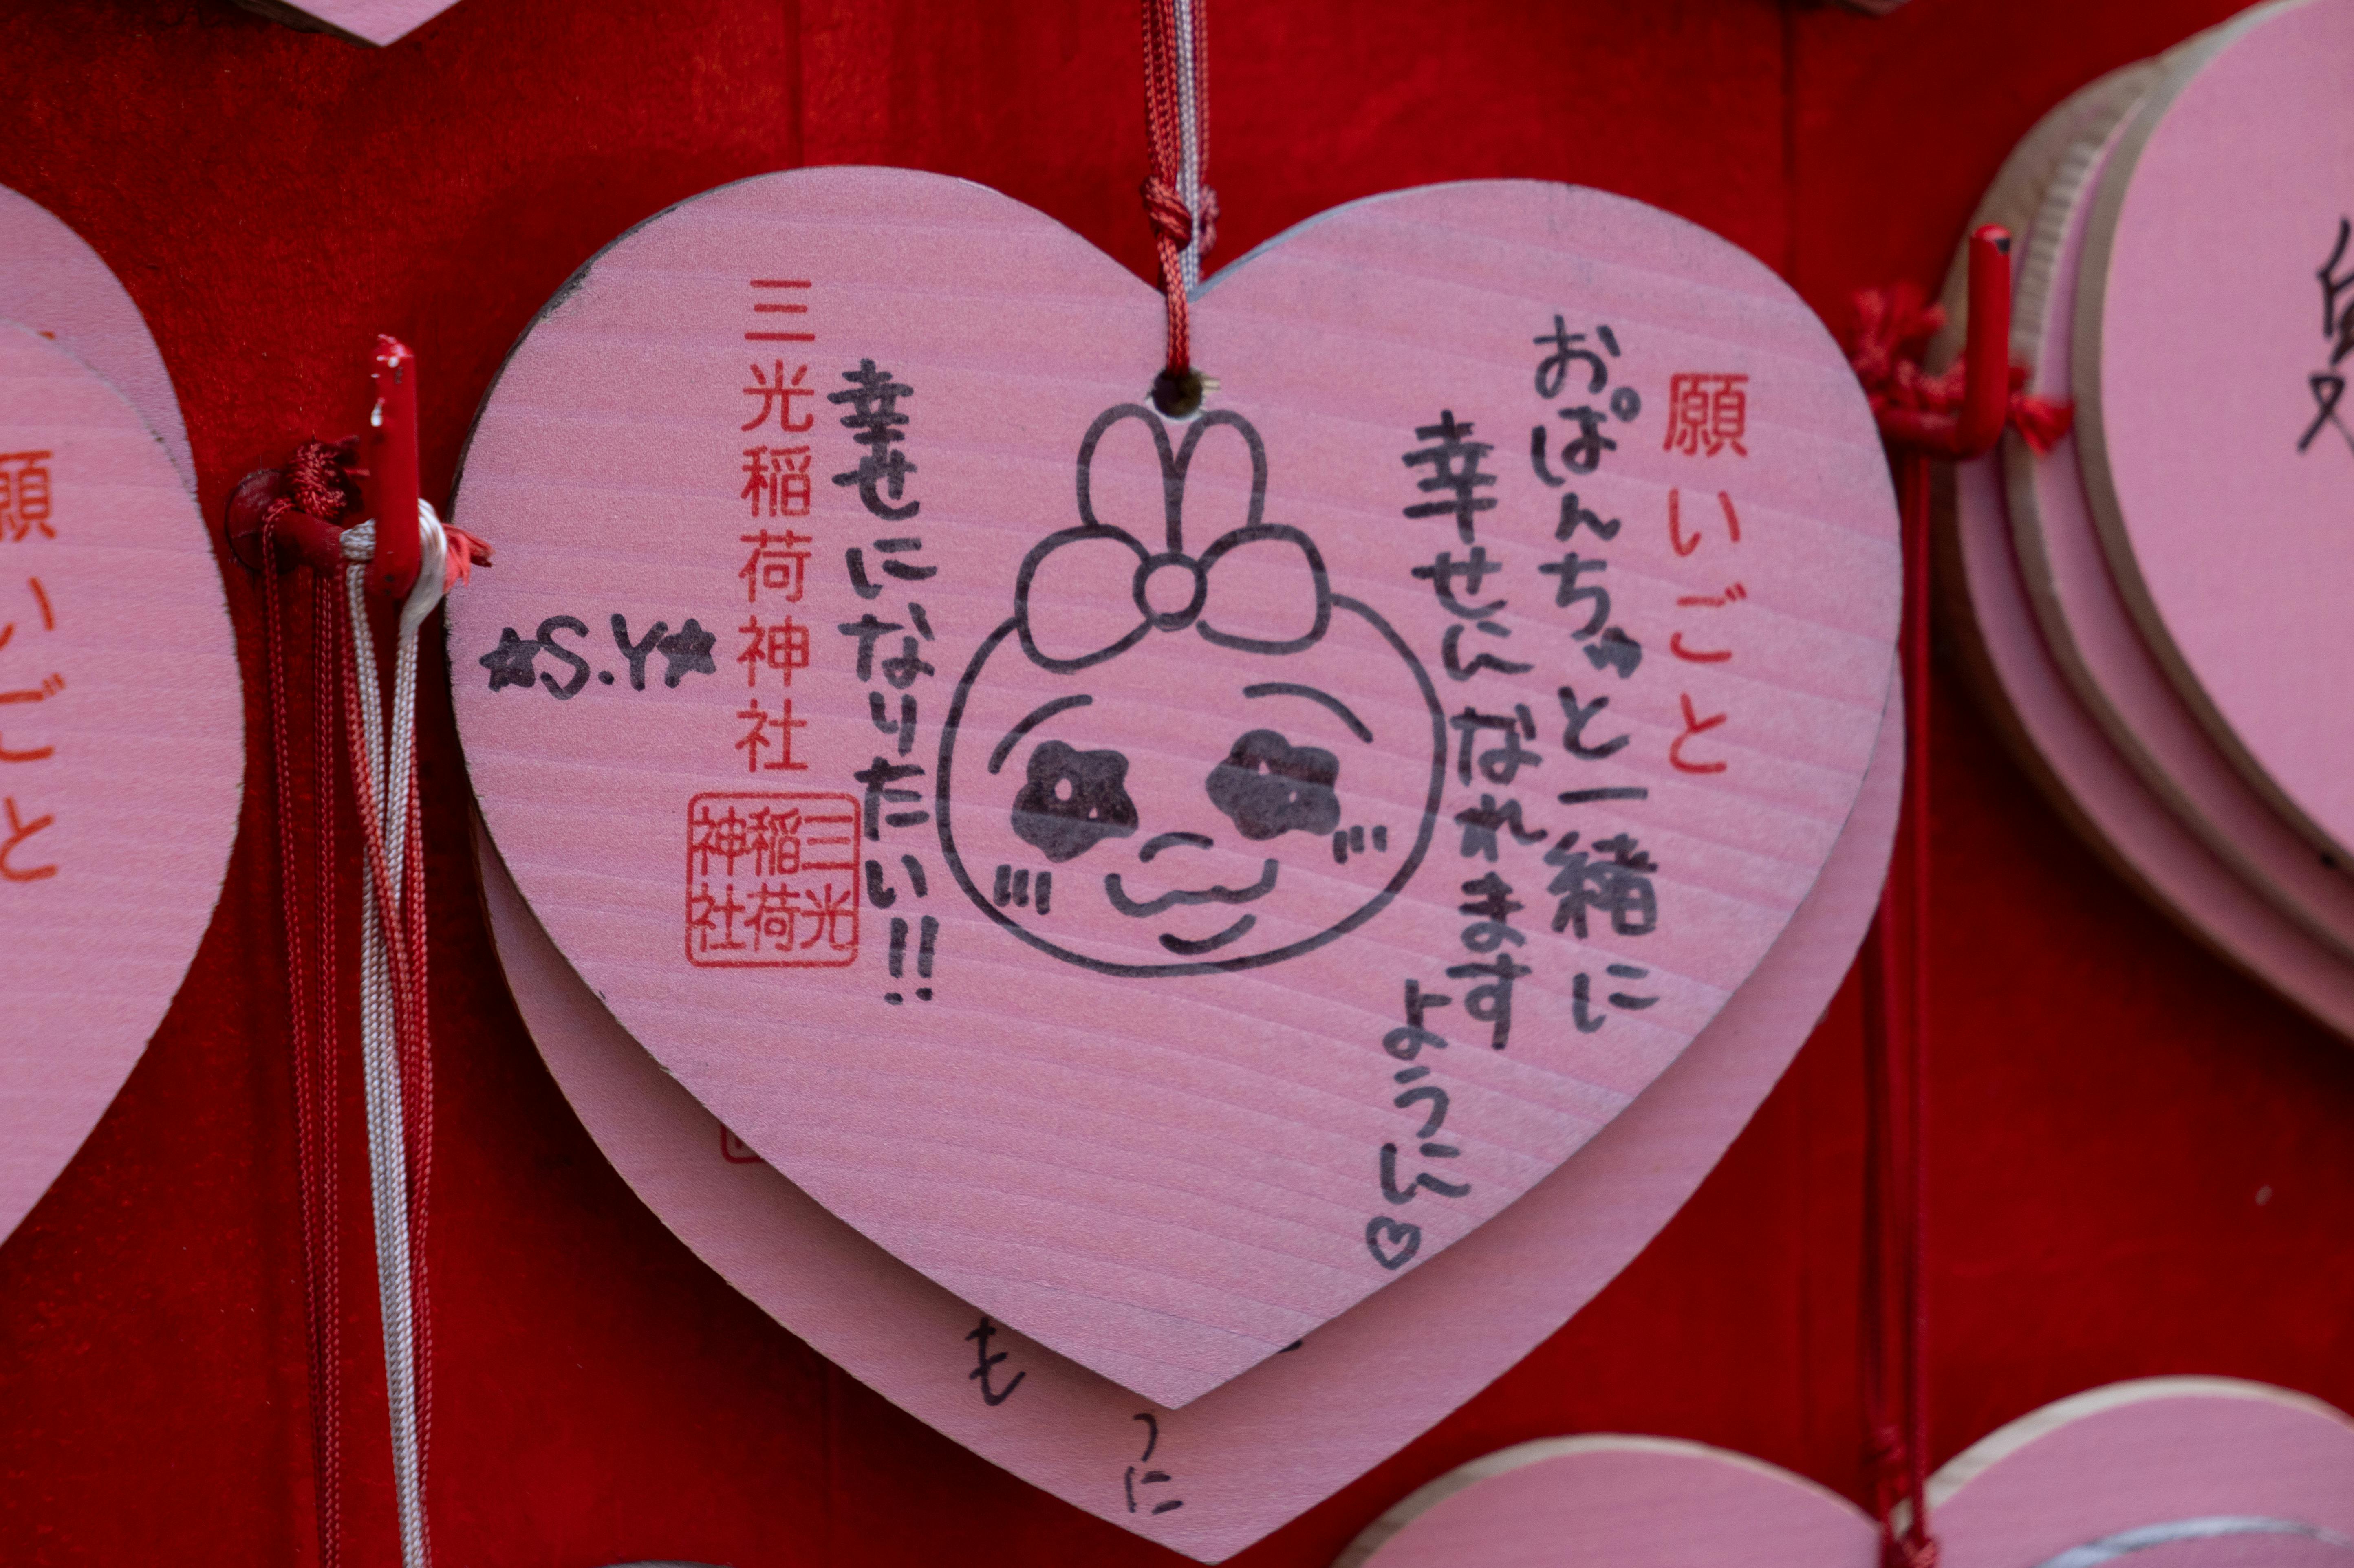
love, pink, font, handwriting, red, Material property, circle, magenta, wood, carmine, event, souvenir, heart, peach, sweetness, signage, tree, home accessories